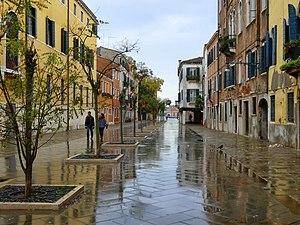
Le rio terà dei Saloni est un canal maintenant asséché de Venise dans le sestiere de Dorsoduro.